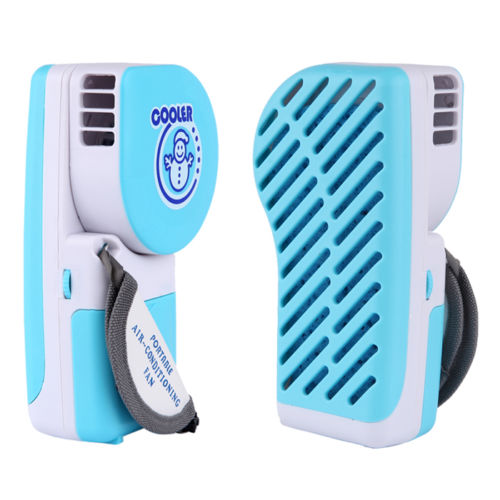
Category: fan